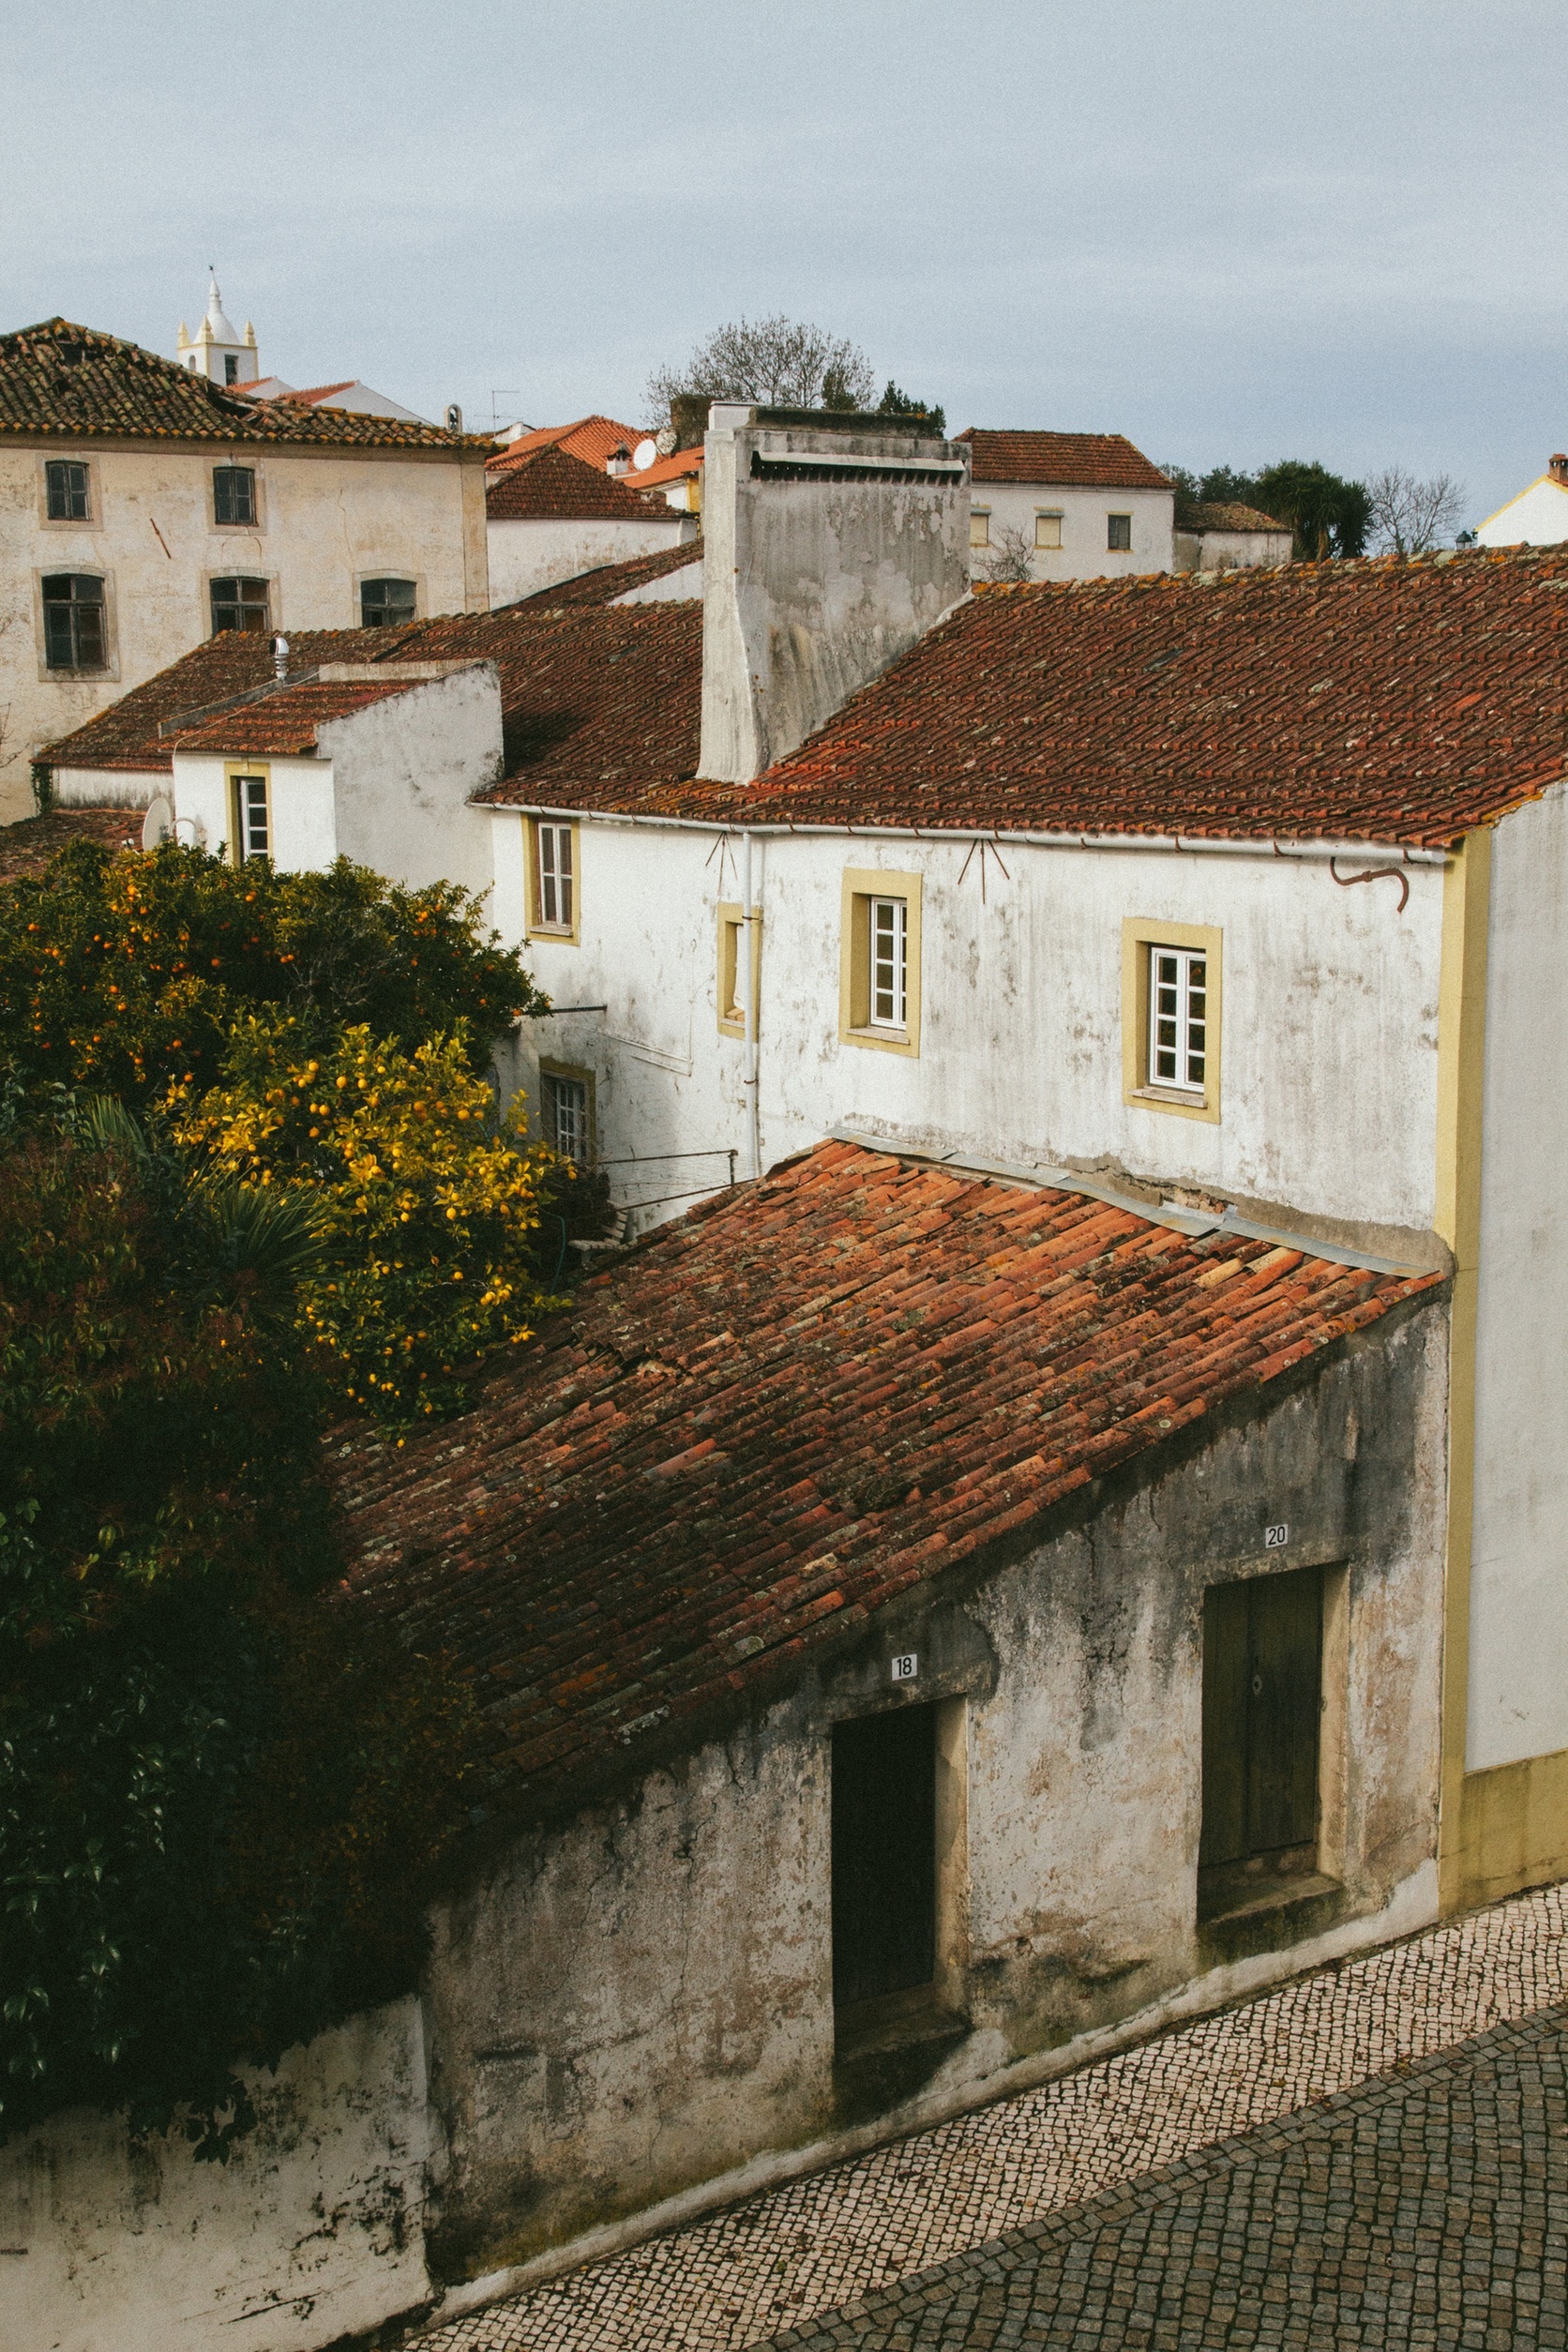
house, town, roof, building, old, home, urban, wall, village, cottage, small, facade, exterior, residential, buildings, houses, history, roofs, neighbourhood, rural area, ancient history